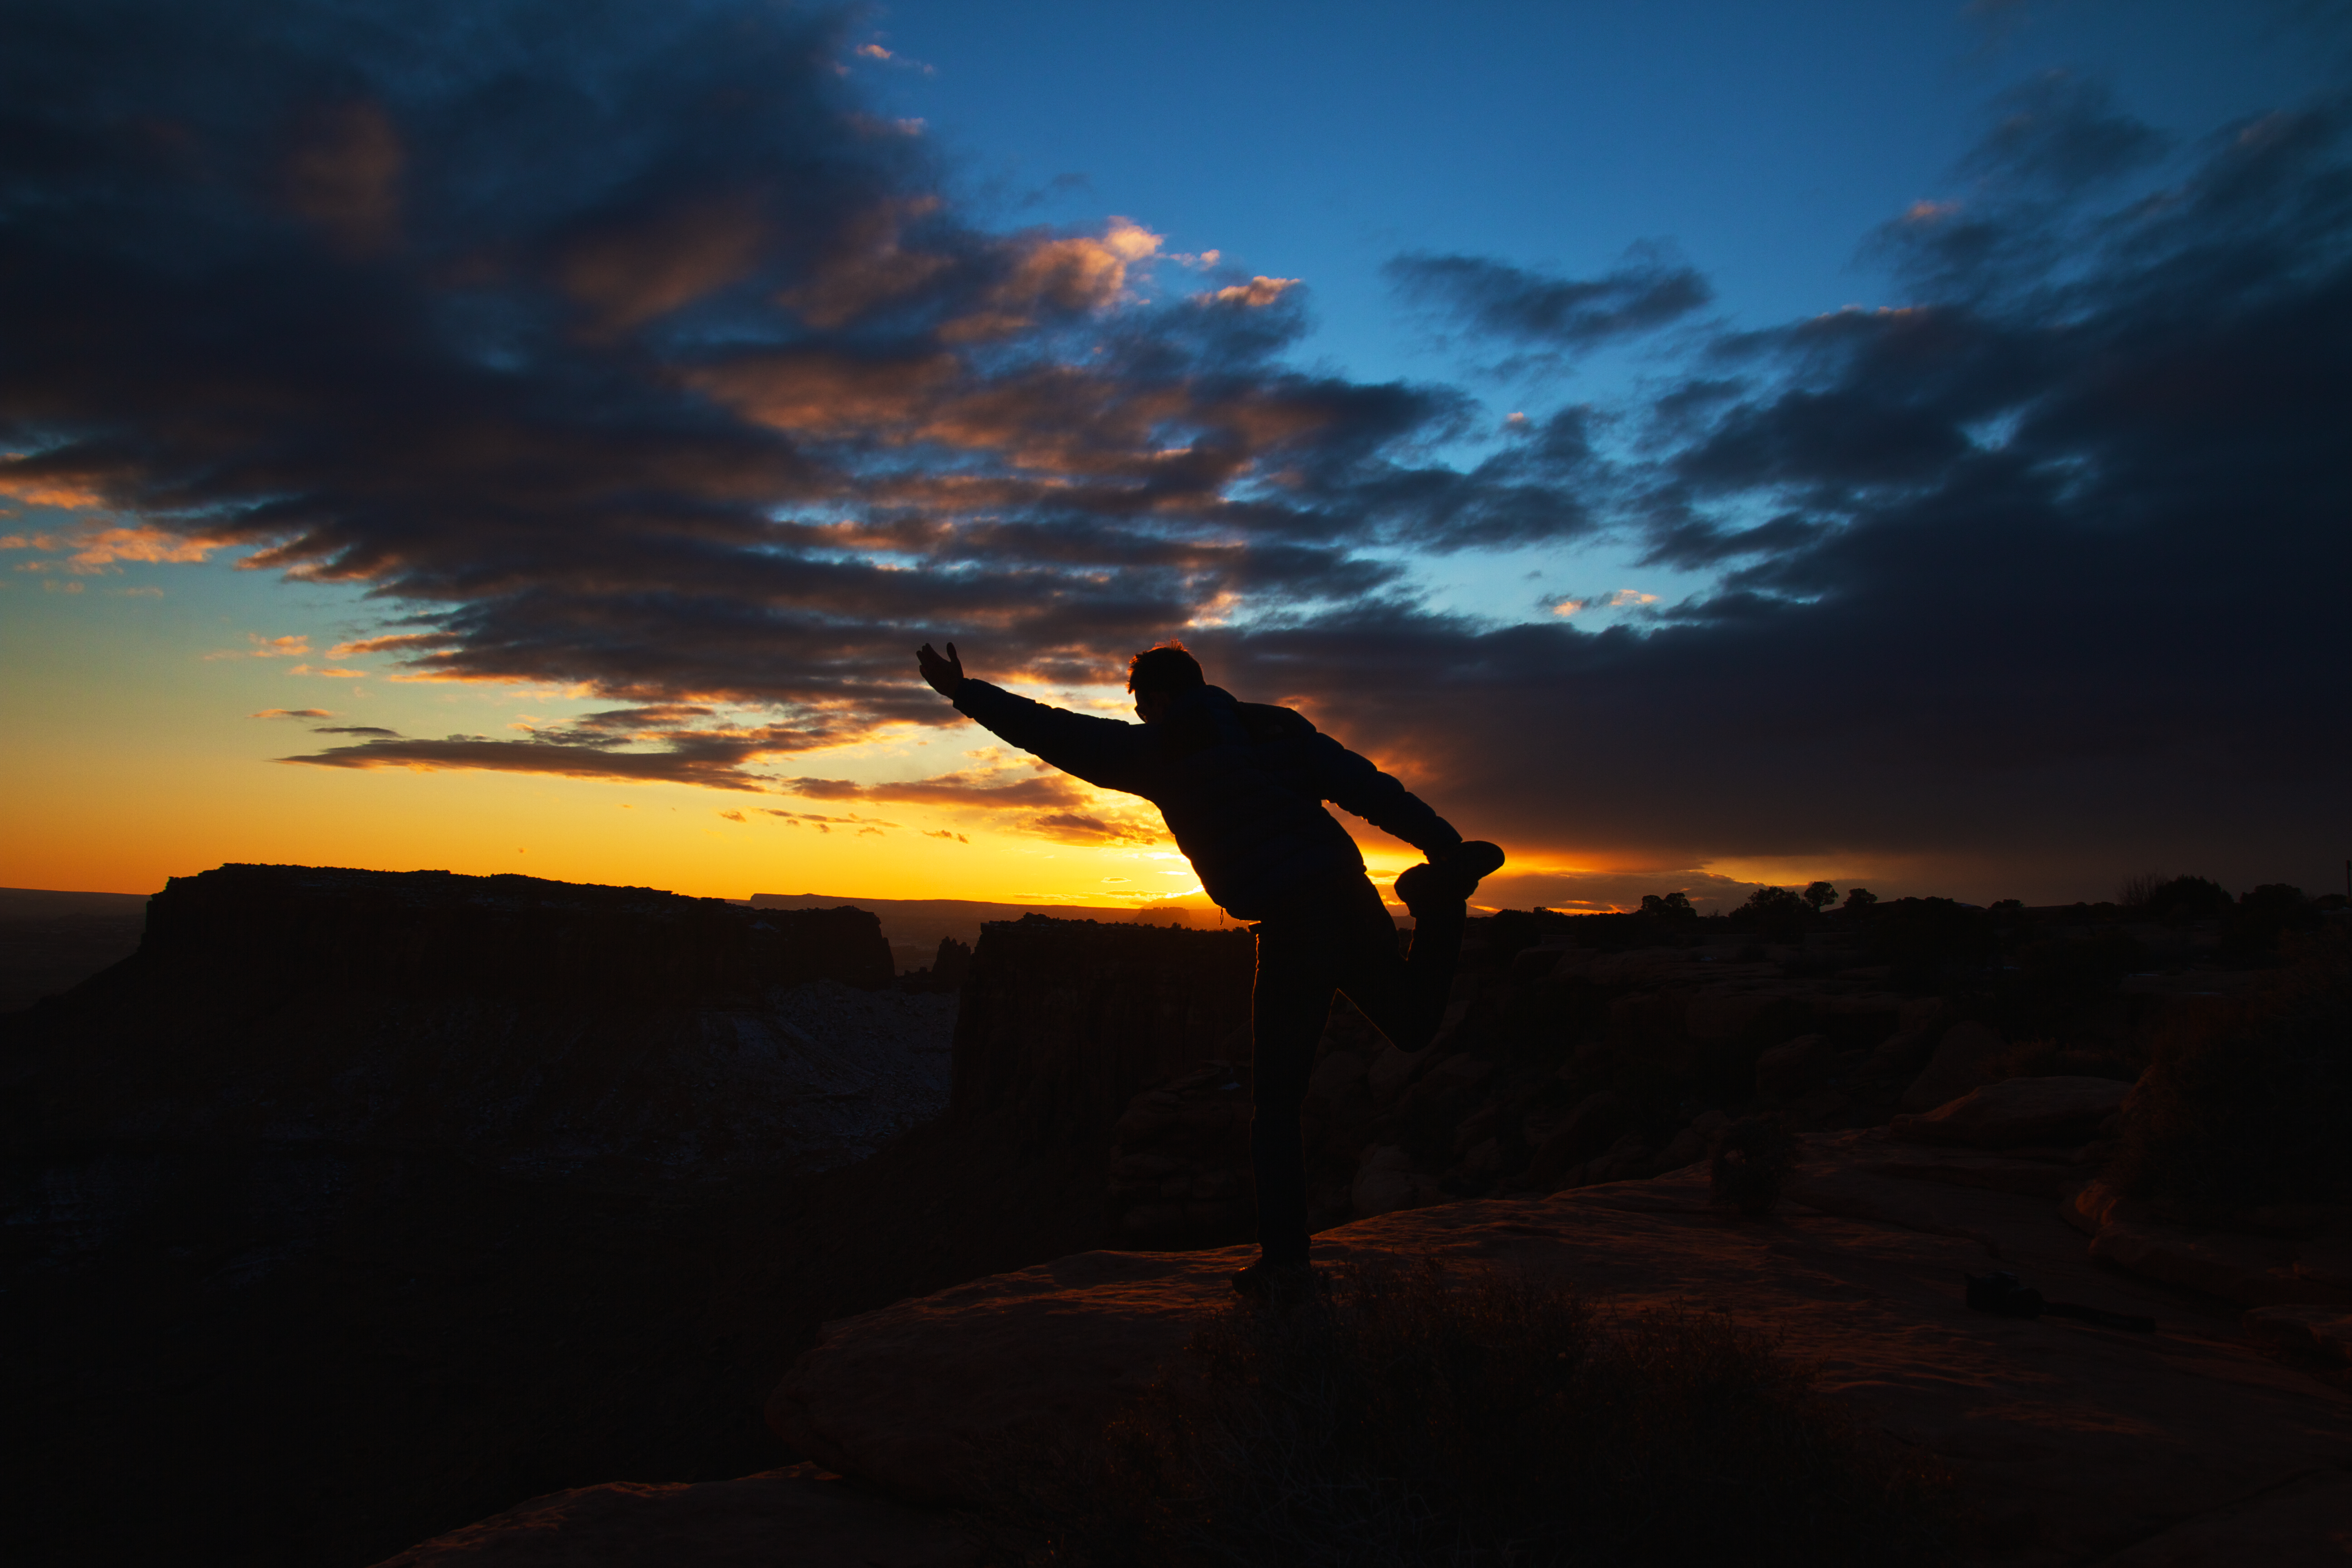
sea, horizon, silhouette, outline, light, cloud, sky, sun, sunrise, sunset, sunlight, morning, wave, dawn, dusk, evening, portrait, reflection, canon, darkness, eos, clouds, colors, cool, utah, canon7d, yoga, epic, 7d, tamron1750, moab, islandinthesky